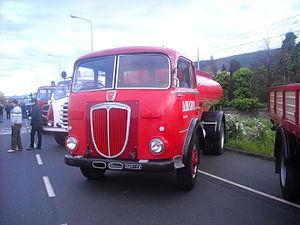
Le Lancia Esatau était un camion lourd produit durant les années d'après-guerre par la division Lancia V.I. du constructeur italien Lancia.